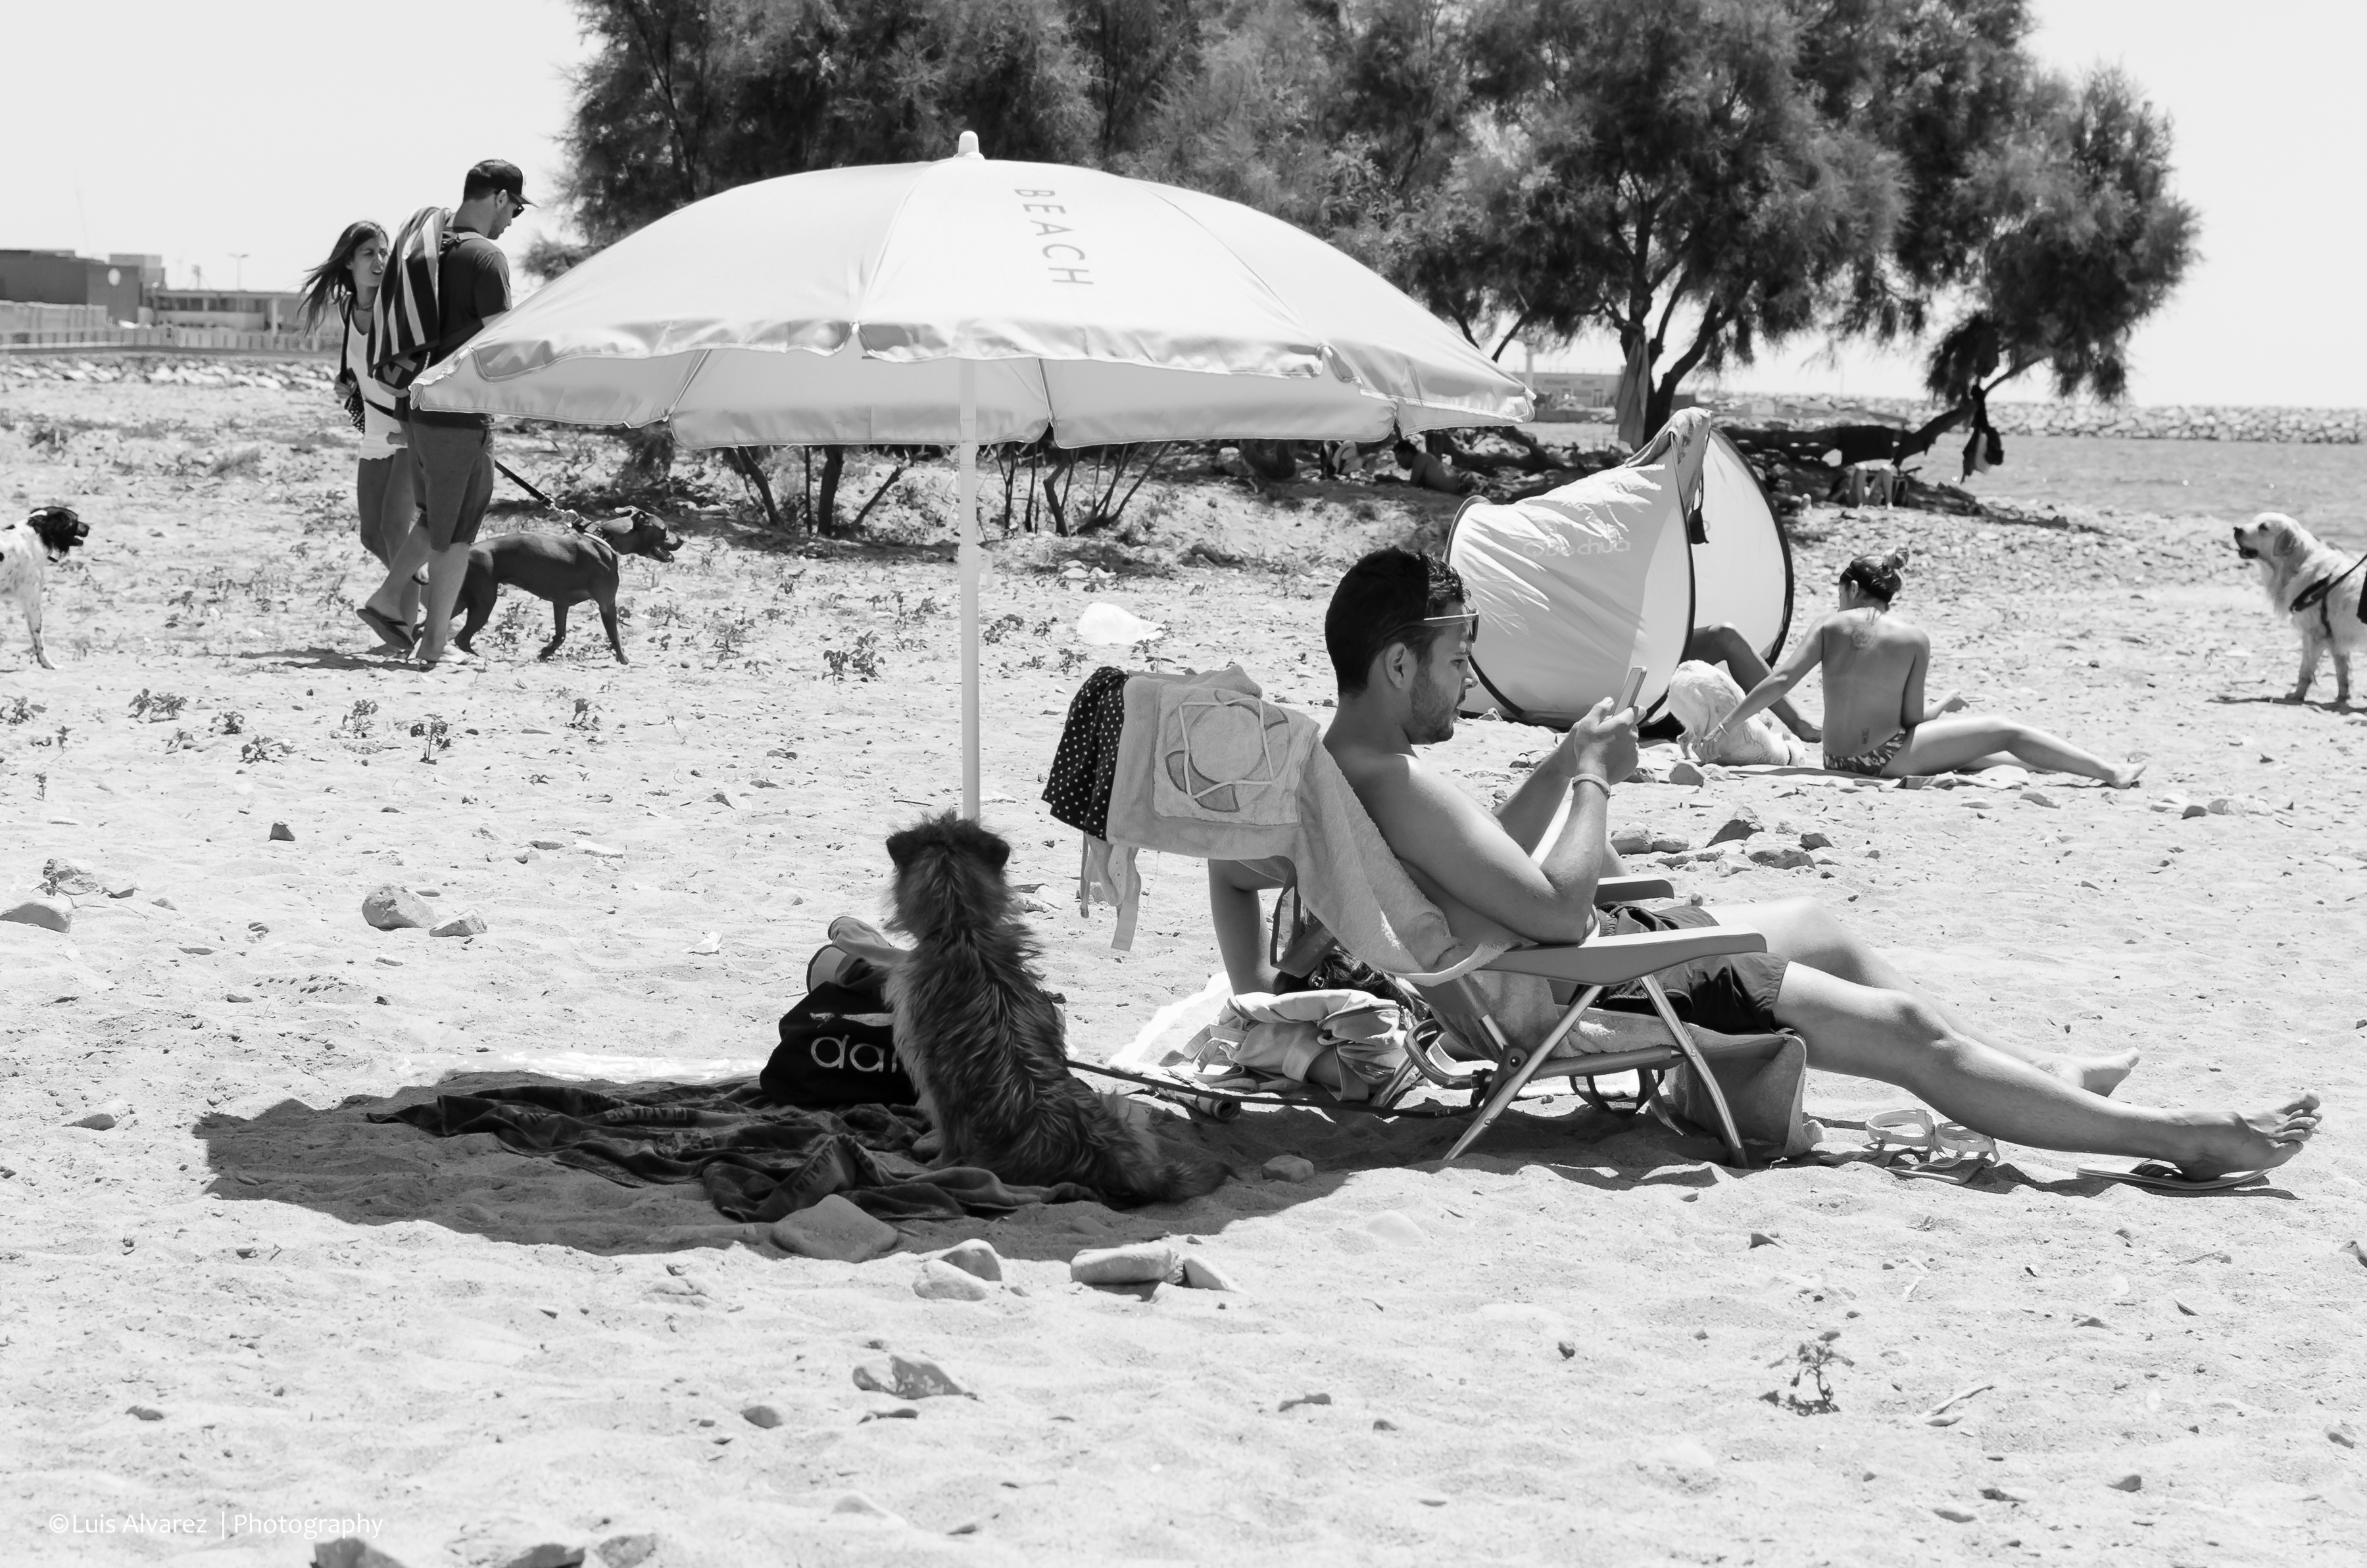
beach, sand, street, nikon, monochrome, bw, candid, dogs, spain, 35mm, catalonia, d7000, soul, moment, decisive, streettog, tog, collecting, tarragona, cambrils, monochrome photography